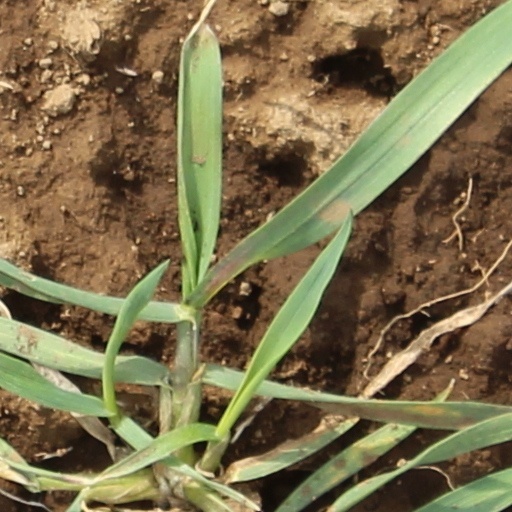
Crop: wheat